Peabody Mason Concerts

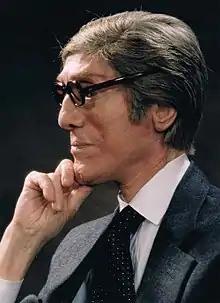
Paul Doguereau

In her later years, Miss Mason transferred more of the responsibilities to her friend, pianist Paul Doguereau. They had often discussed presenting classical music at its best as a gift to general audiences. Upon her death in 1948, Miss Mason left a trust for musical enterprises under Mr. Doguereau’s direction. The Peabody Mason concerts continued to faithfully reflect the aspirations and purposes of Miss Mason.